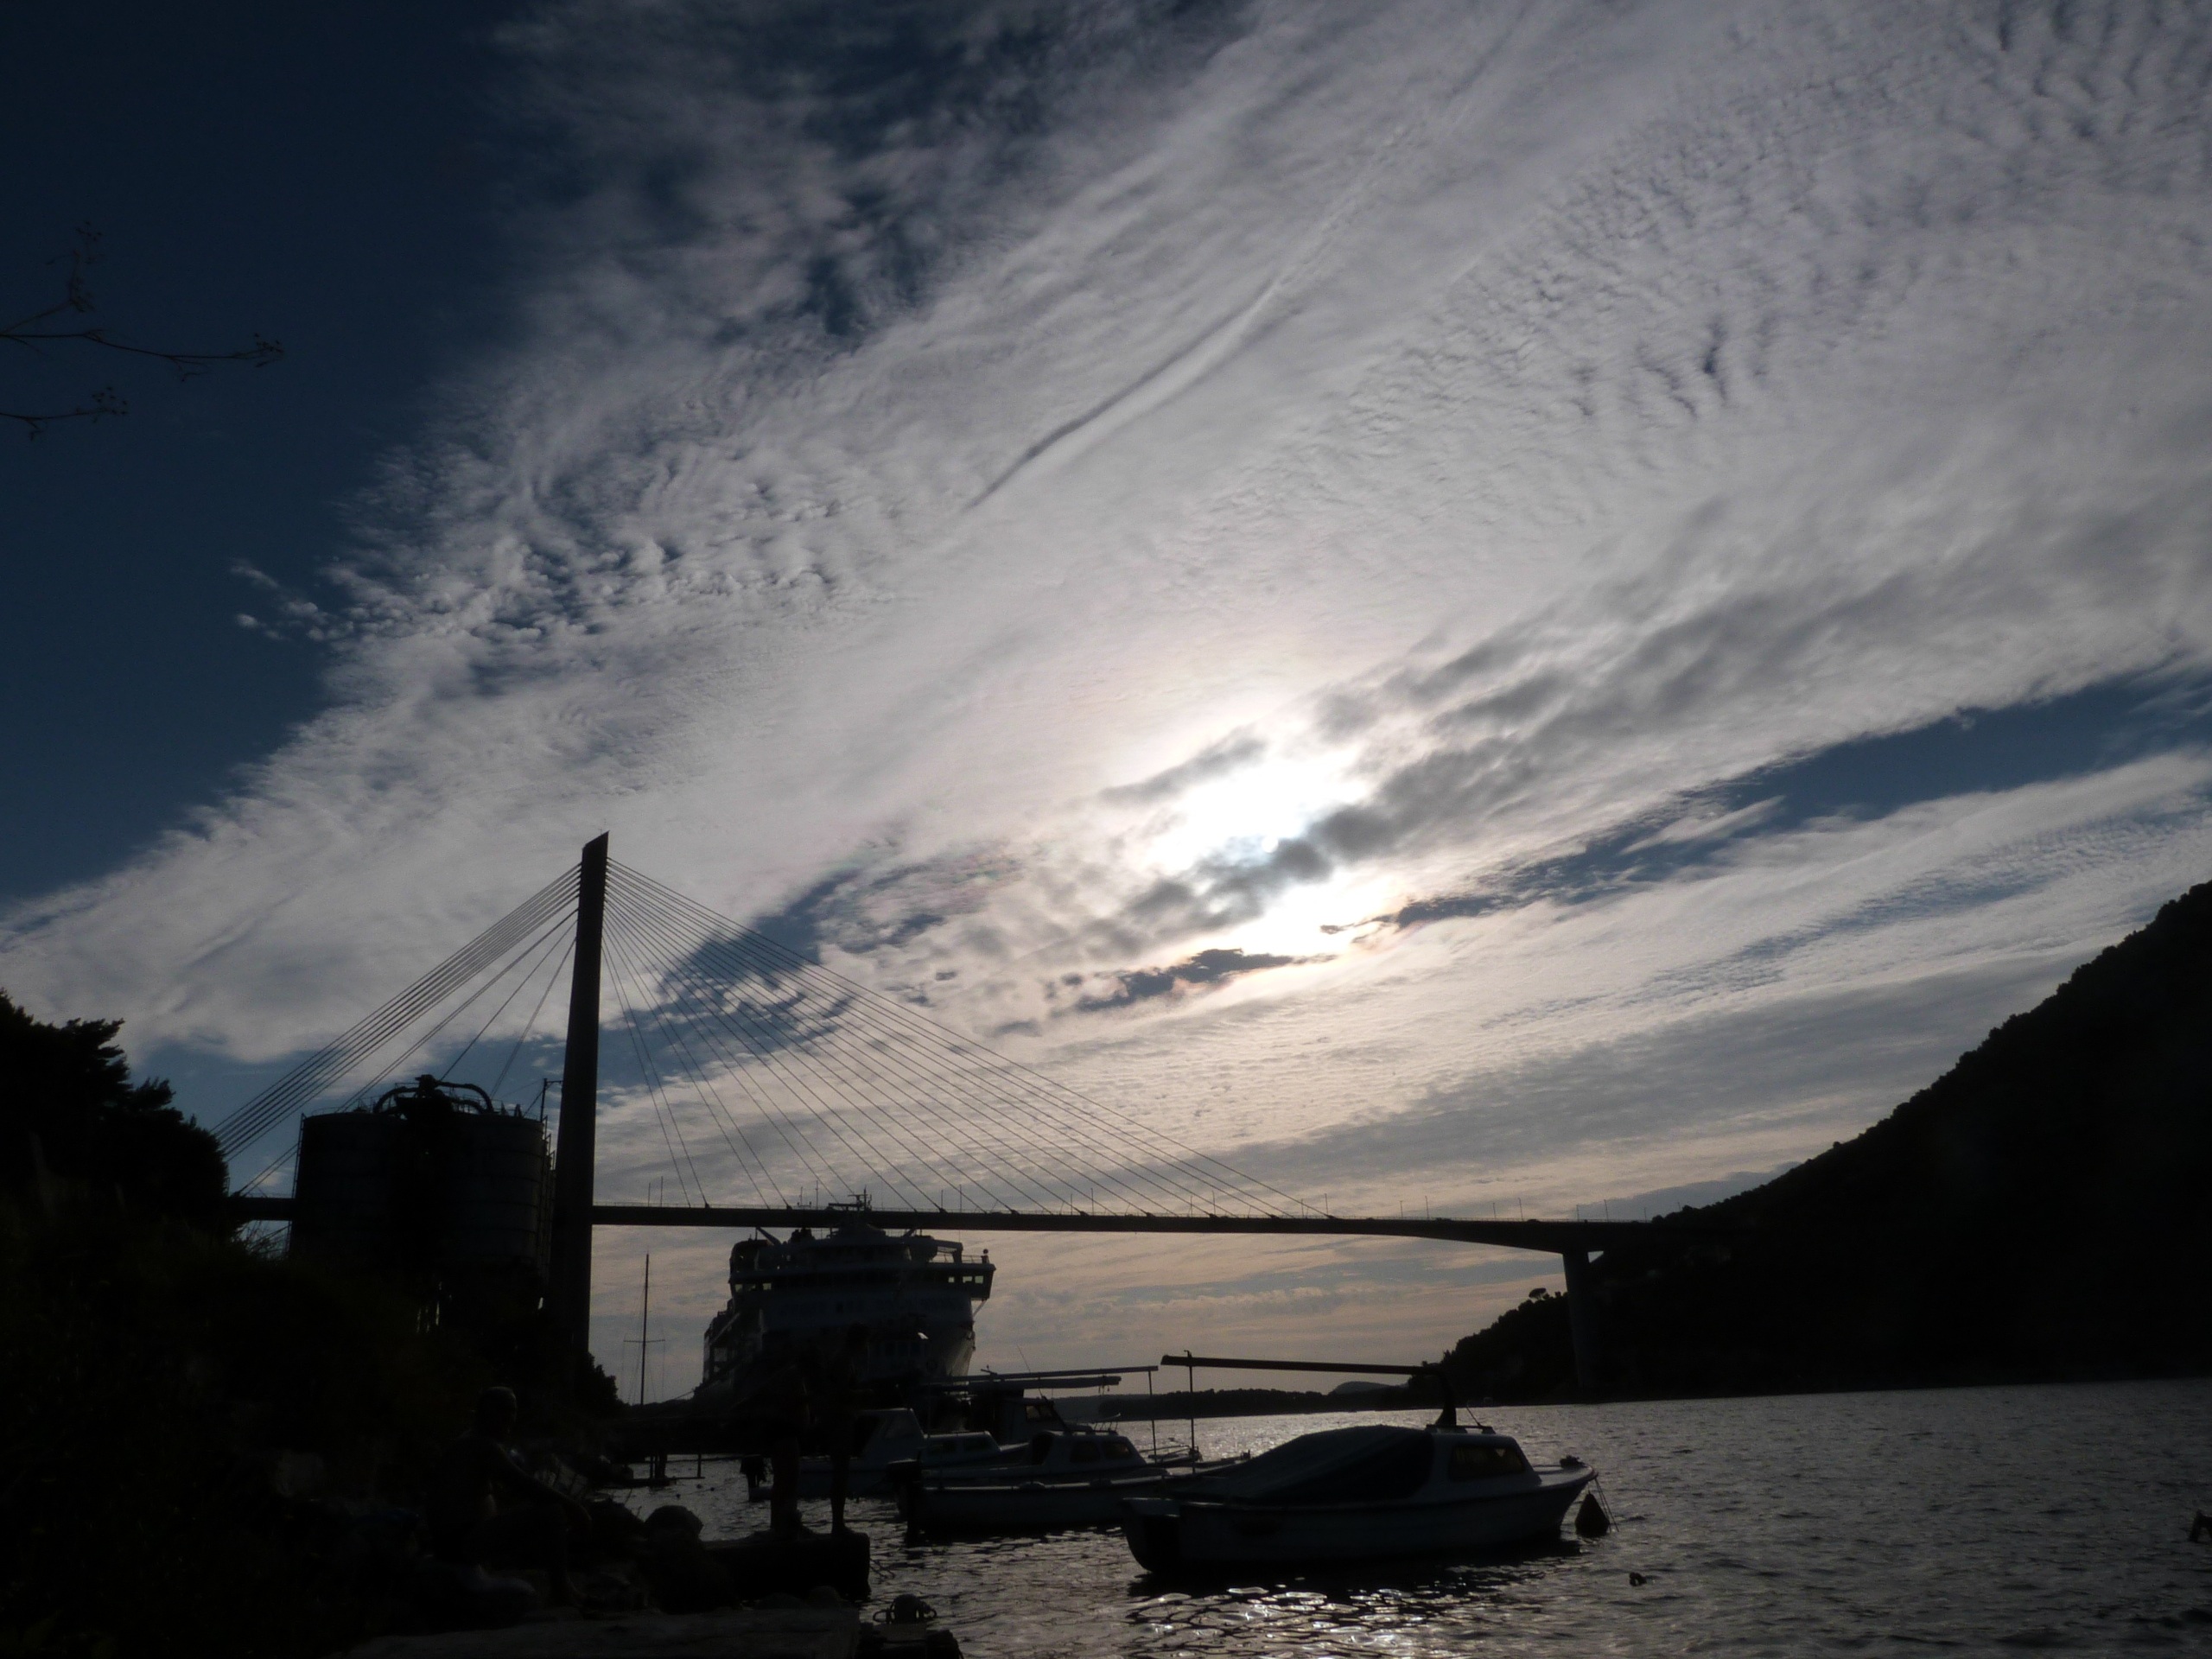
sea, nature, horizon, cloud, sky, sunrise, sunset, bridge, sunlight, morning, view, dawn, atmosphere, ship, suspension bridge, dusk, environment, evening, reflection, high, tranquil, scenic, weather, harbor, darkness, port, cloudscape, outdoors, clouds, stratosphere, meteorology, meteorological phenomenon